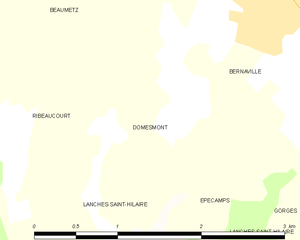
Carte des communes françaises Domesmont